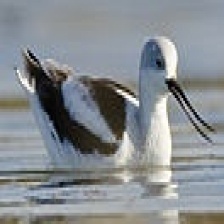
Species: AMERICAN AVOCET
Scientific name: PSITTACULA EUPATRIA